Halmar Friesen Racing

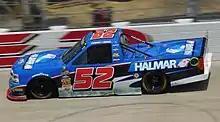
Stewart Friesen driving the No. 52 at Dover in 2017

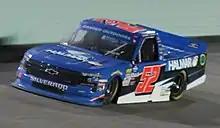
Friesen's 2019 truck at Homestead–Miami Speedway

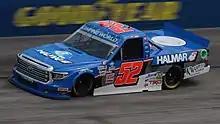
Stewart Friesen driving the No. 52 at Darlington in September 2021

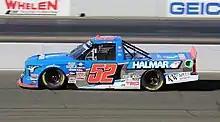
Friesen's No. 52 truck at Sonoma Raceway in 2022

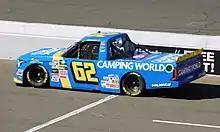
Todd Bodine in the No. 62 at Sonoma Raceway in 2022

In 2017, the team announced plans to run the full Truck Series schedule as Halmar Friesen Racing with Friesen driving the renumbered No. 52 truck. HFR hired Cup Series team owner Tommy Baldwin Jr. of Tommy Baldwin Racing (which reduced from a full-time to a part-time Cup Series schedule in 2017) to serve as team manager. After the June Texas race, the team announced a two-race hiatus and that they would return in Kentucky in July. Friesen captured the pole for the 2017 Eldora Dirt Derby and finished second to Matt Crafton in the race after leading over half of the laps. On August 23, HFR announced the end of its partnership with Baldwin and the start of a new technical alliance with GMS Racing. The same day the team announce that Tommy Baldwin's brother in law, longtime NASCAR crew chief, Trip Bruce would take over running the team and has remained a staple at HFR from 2018 to 2021 as Stewart's Crew Chief and in 2022 moved into the role of Director of Competition.